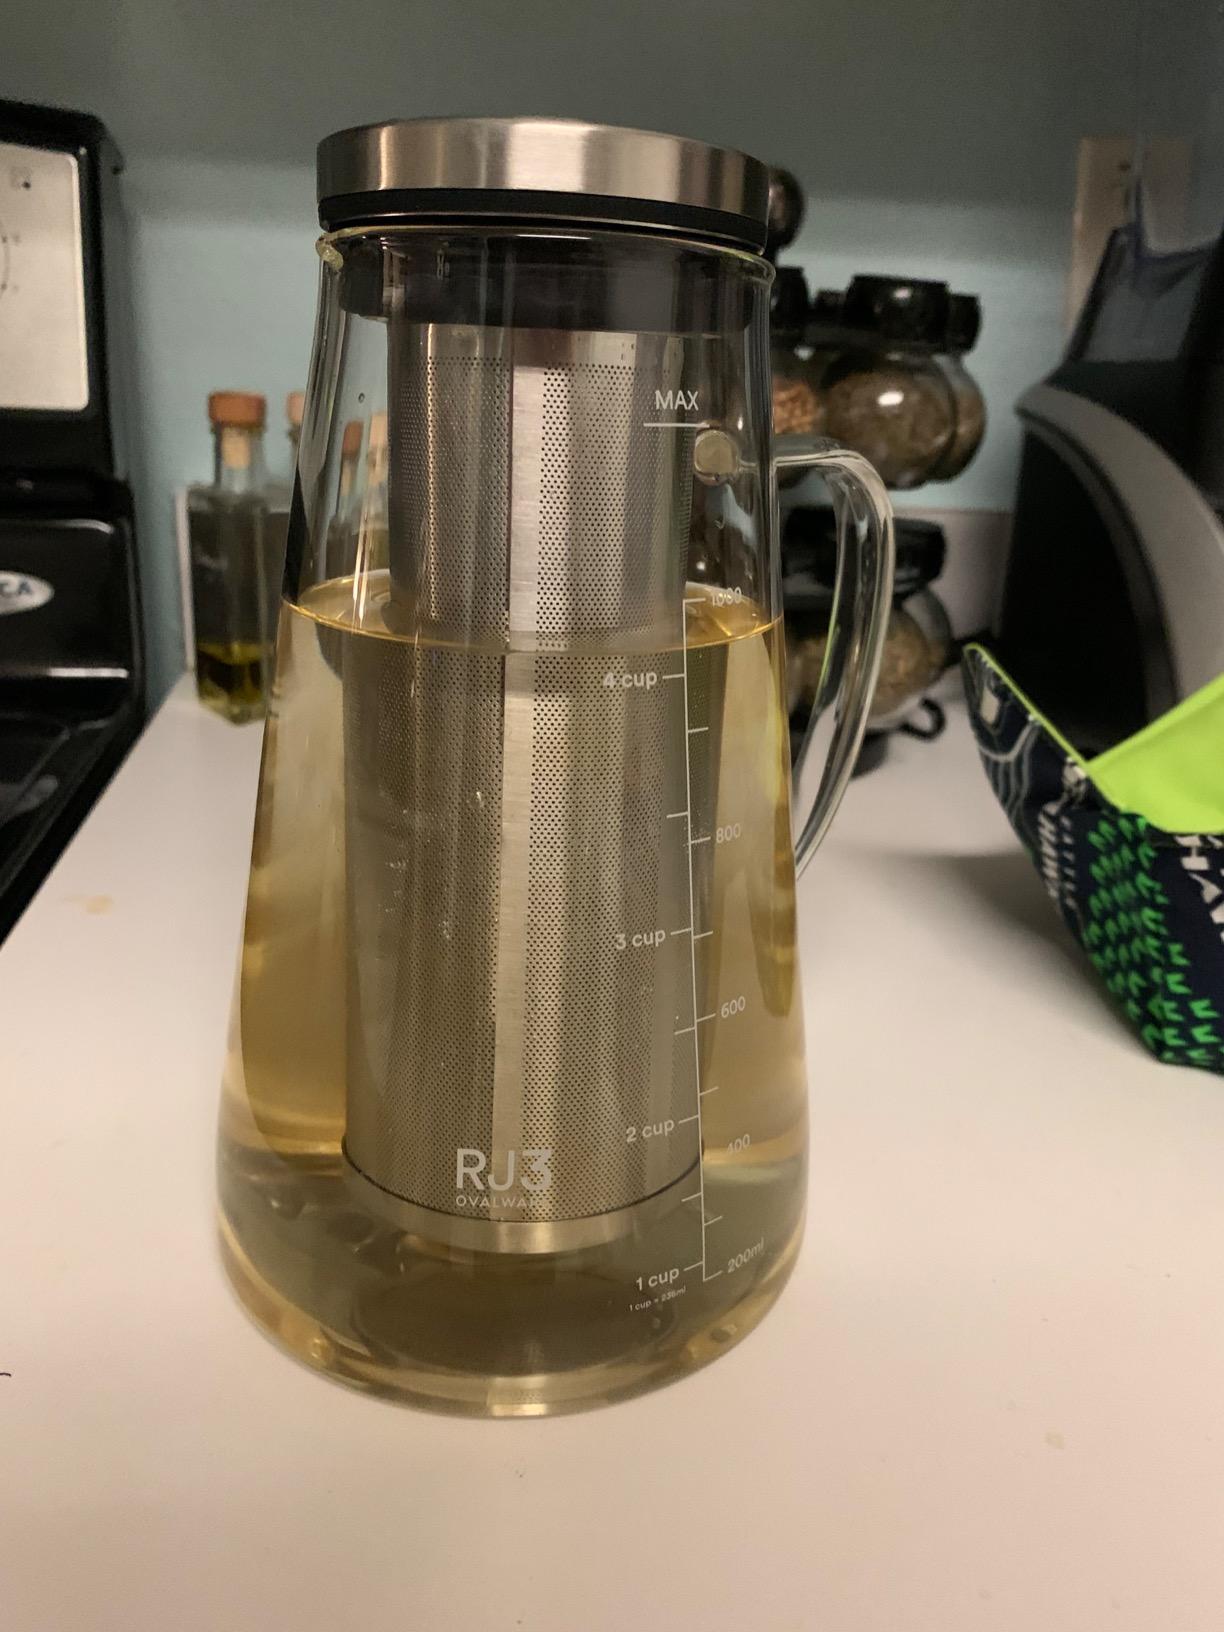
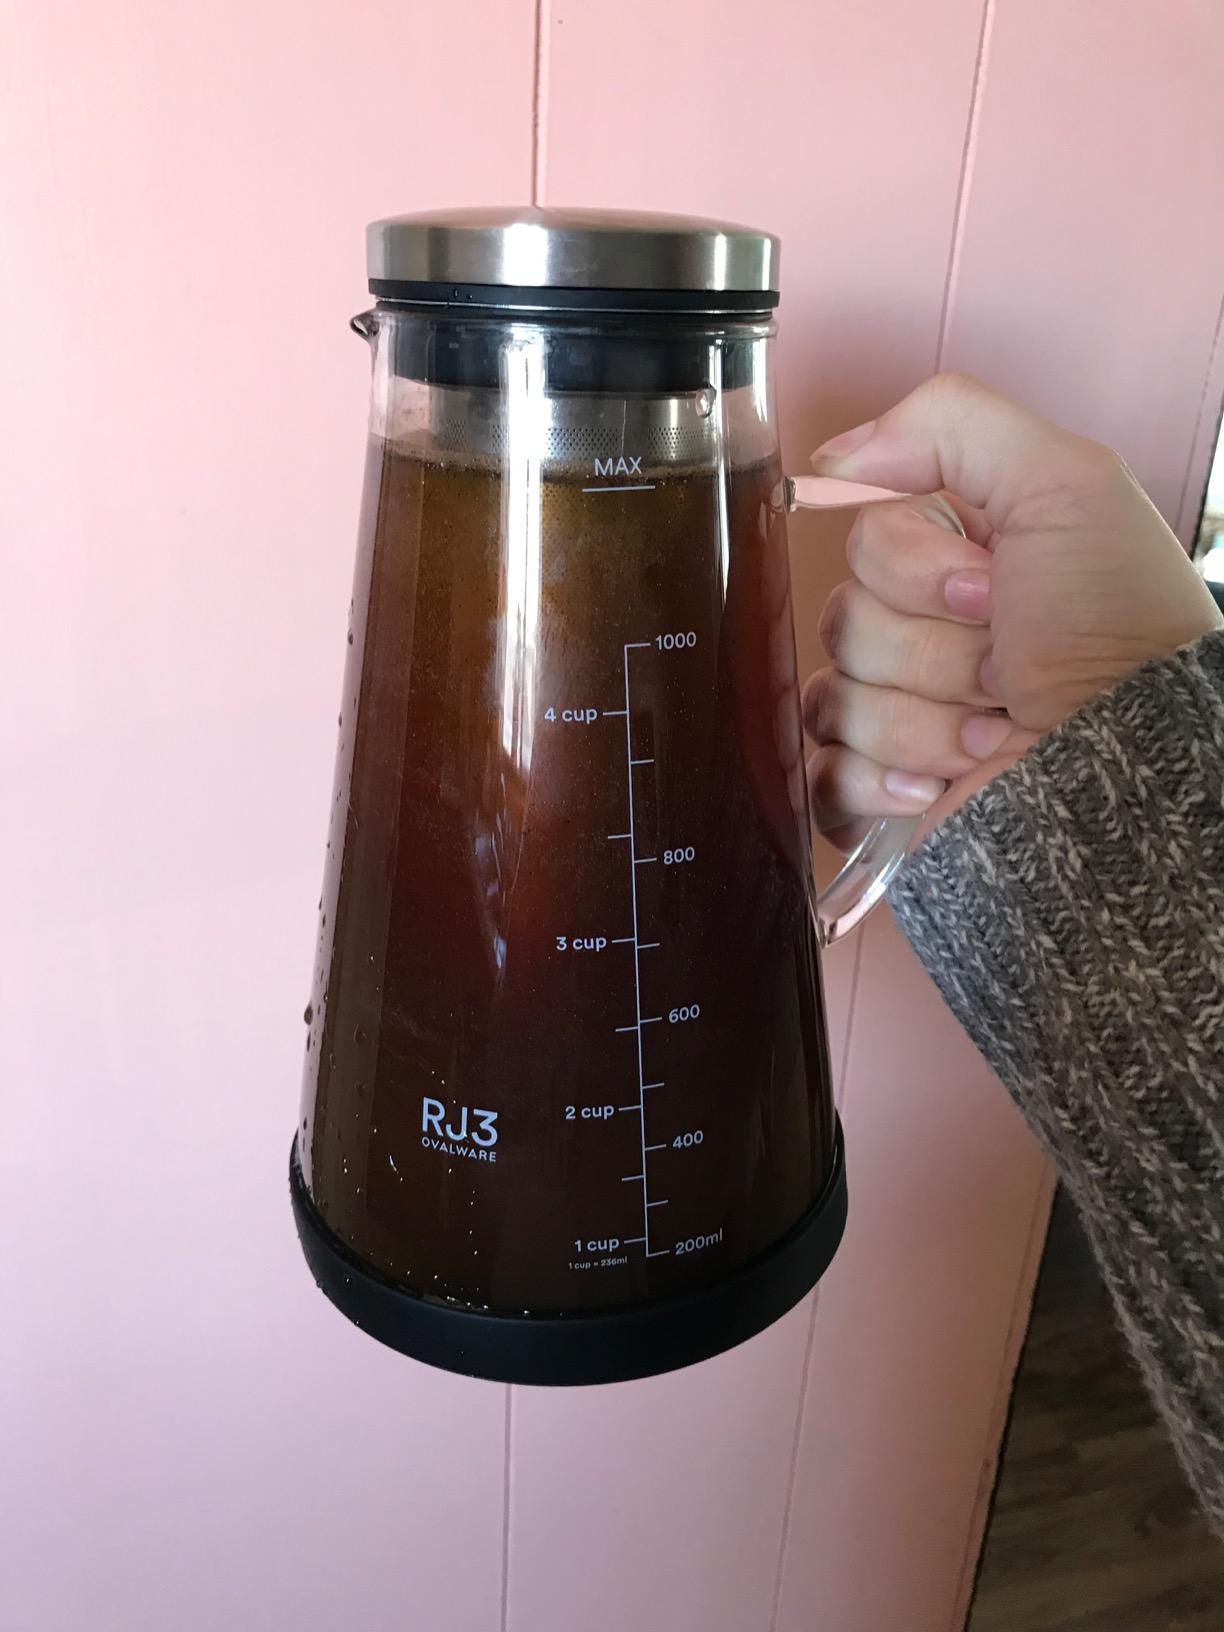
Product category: items_tea
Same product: yes